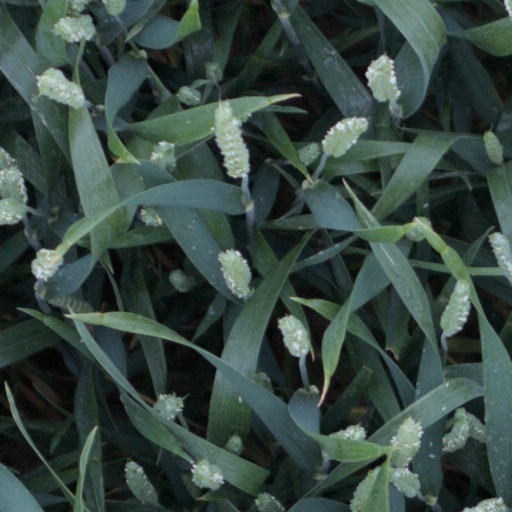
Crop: wheat